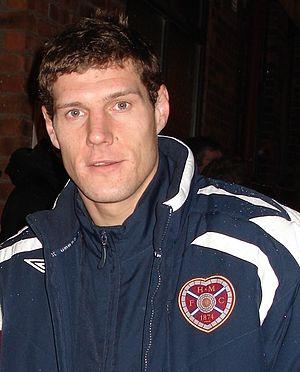
Andrius Velička est un joueur de football lituanien. Il joue au poste d'attaquant pour le club suisse du FC Saint-Gall, auquel il a été prêté une demi-saison par les Rangers.